Aberystwith and Welsh Coast Railway

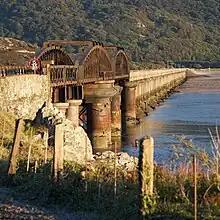
Barmouth railway bridge

The A&WCR's engineer, Benjamin Piercy, was dismissed early in 1864 as part of a power struggle between Thomas Savin and other factions on the board. He had been progressing the design of the Dovey bridge, but practical and financial difficulties with it had been emerging. In particular, finding a good foundation stratum was proving extremely difficult. Piercy's expulsion gave an opportunity to revisit the plan to bridge the estuary, and in May 1864 the decision was taken to abandon the bridging plan. In October 1864 preparations were undertaken for a parliamentary bill to authorise the abandonment, and to substitute an extension from Aberdovey to a junction with the Aberystwyth line near Morben. The line became known as the "deviation line" and the junction location was later called Dovey Junction. The bill was given royal assent on 5 July as the (28 & 29 Vict. c. cclxxxiii). The act stipulated that the fares and goods rates for consignment between Aberdovey and Borth via Morben were to be the same as if the bridge were built and in operation. The GWR had planned to achieve direct access from Dolgelly to Aberystwyth by way of the bridge, and it obtained the insertion of a clause empowering it to build the bridge itself within ten years, though it never attempted to do so.